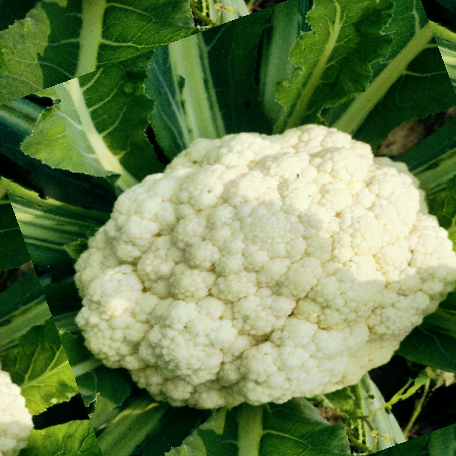
Label: Disease Free